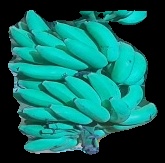
Variety: elakki-bale
Grade: grade2